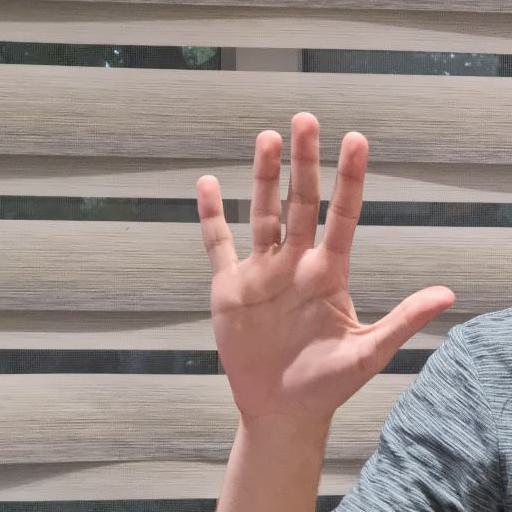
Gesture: palm